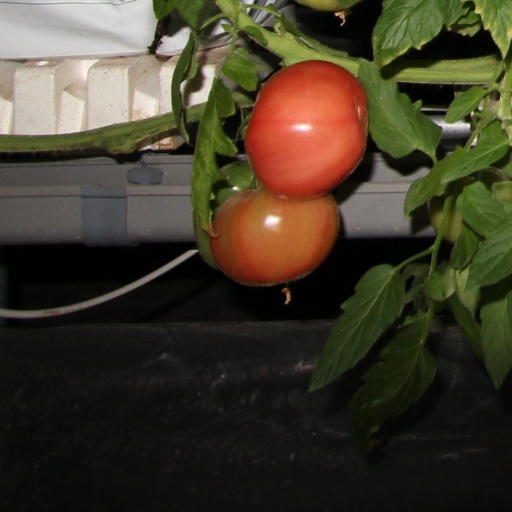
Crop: tomato